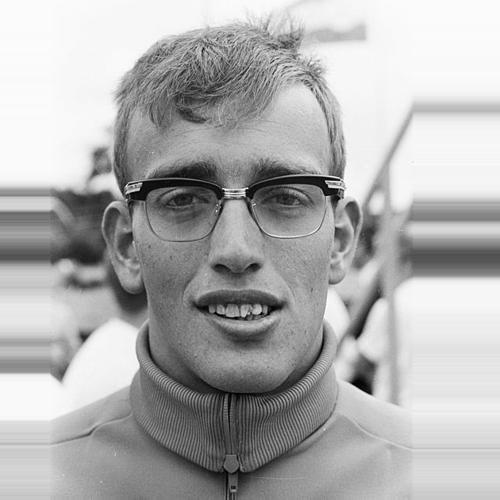
Age: 18